Daffy Duck in Hollywood (video game)

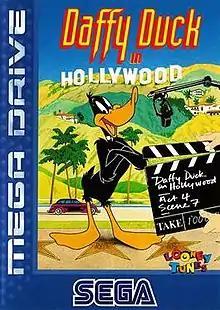
Mega Drive cover art

Daffy Duck in Hollywood is a video game published by Sega and released in 1994 for the Sega Mega Drive, Master System and Game Gear.